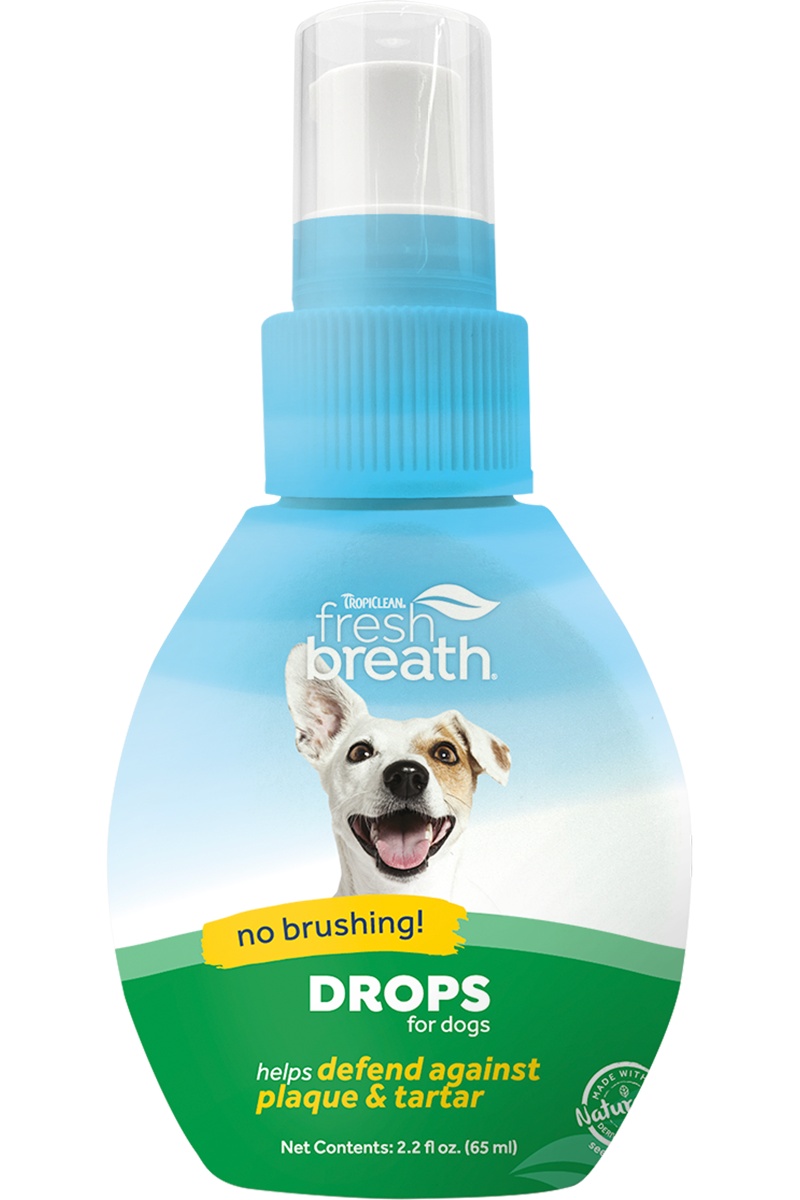
TropiClean Fresh Breath Oral Care Drops for Dogs
TropiClean Fresh Breath Drops keep your dog's mouth healthy and their breath fresh. Made with naturally derived ingredients, TropiClean Fresh Breath Drops help turn bad dog breath into fresh breath while providing essential daily oral care. Add just two drops to 8 ounces of water twice a day to give your dog fresh breath, a healthy mouth, and clean teeth. Drops also help defend against plaque and tartar, the main cause of bad breath. Features Helps Defend Against Plaque & Tartar - Formulated with a unique blend of ingredients for clean teeth and a healthy mouth. Fresh Breath On-the-Go! - Small package size fits in your bag for fresh breath anywhere you and your pet go! Fresher Hellos -- Drops leave your dog's breath smelling fresh, so you can snuggle up close again. Naturally Derived Ingredients -- Contains ingredients that are made from either naturally occurring raw materials or are adapted from naturally occurring plant- or mineral-based raw materials. More than just fresh breath -- Establishing a daily oral care routine not only freshens breath, it helps defend pets against the harmful effects of oral decline. Easy to Use – Add 2 drops to 8 oz of water twice daily. Family Owned — TropiClean products are proudly made in the U.S.A by pet lovers like you. For dogs 12 weeks and older. Ingredients Cetylpyridinium Chloride, Green Tea Leaf Extract, Citric Acid, Glycerin, Water, Zinc Citrate. Directions Add 2 drops (0.8ml) to 8oz (1 cup) of water twice daily.
Brand: Tropiclean
Category: Animals & Pet Supplies > Pet Supplies > Pet Oral Care Supplies > Dental Chews